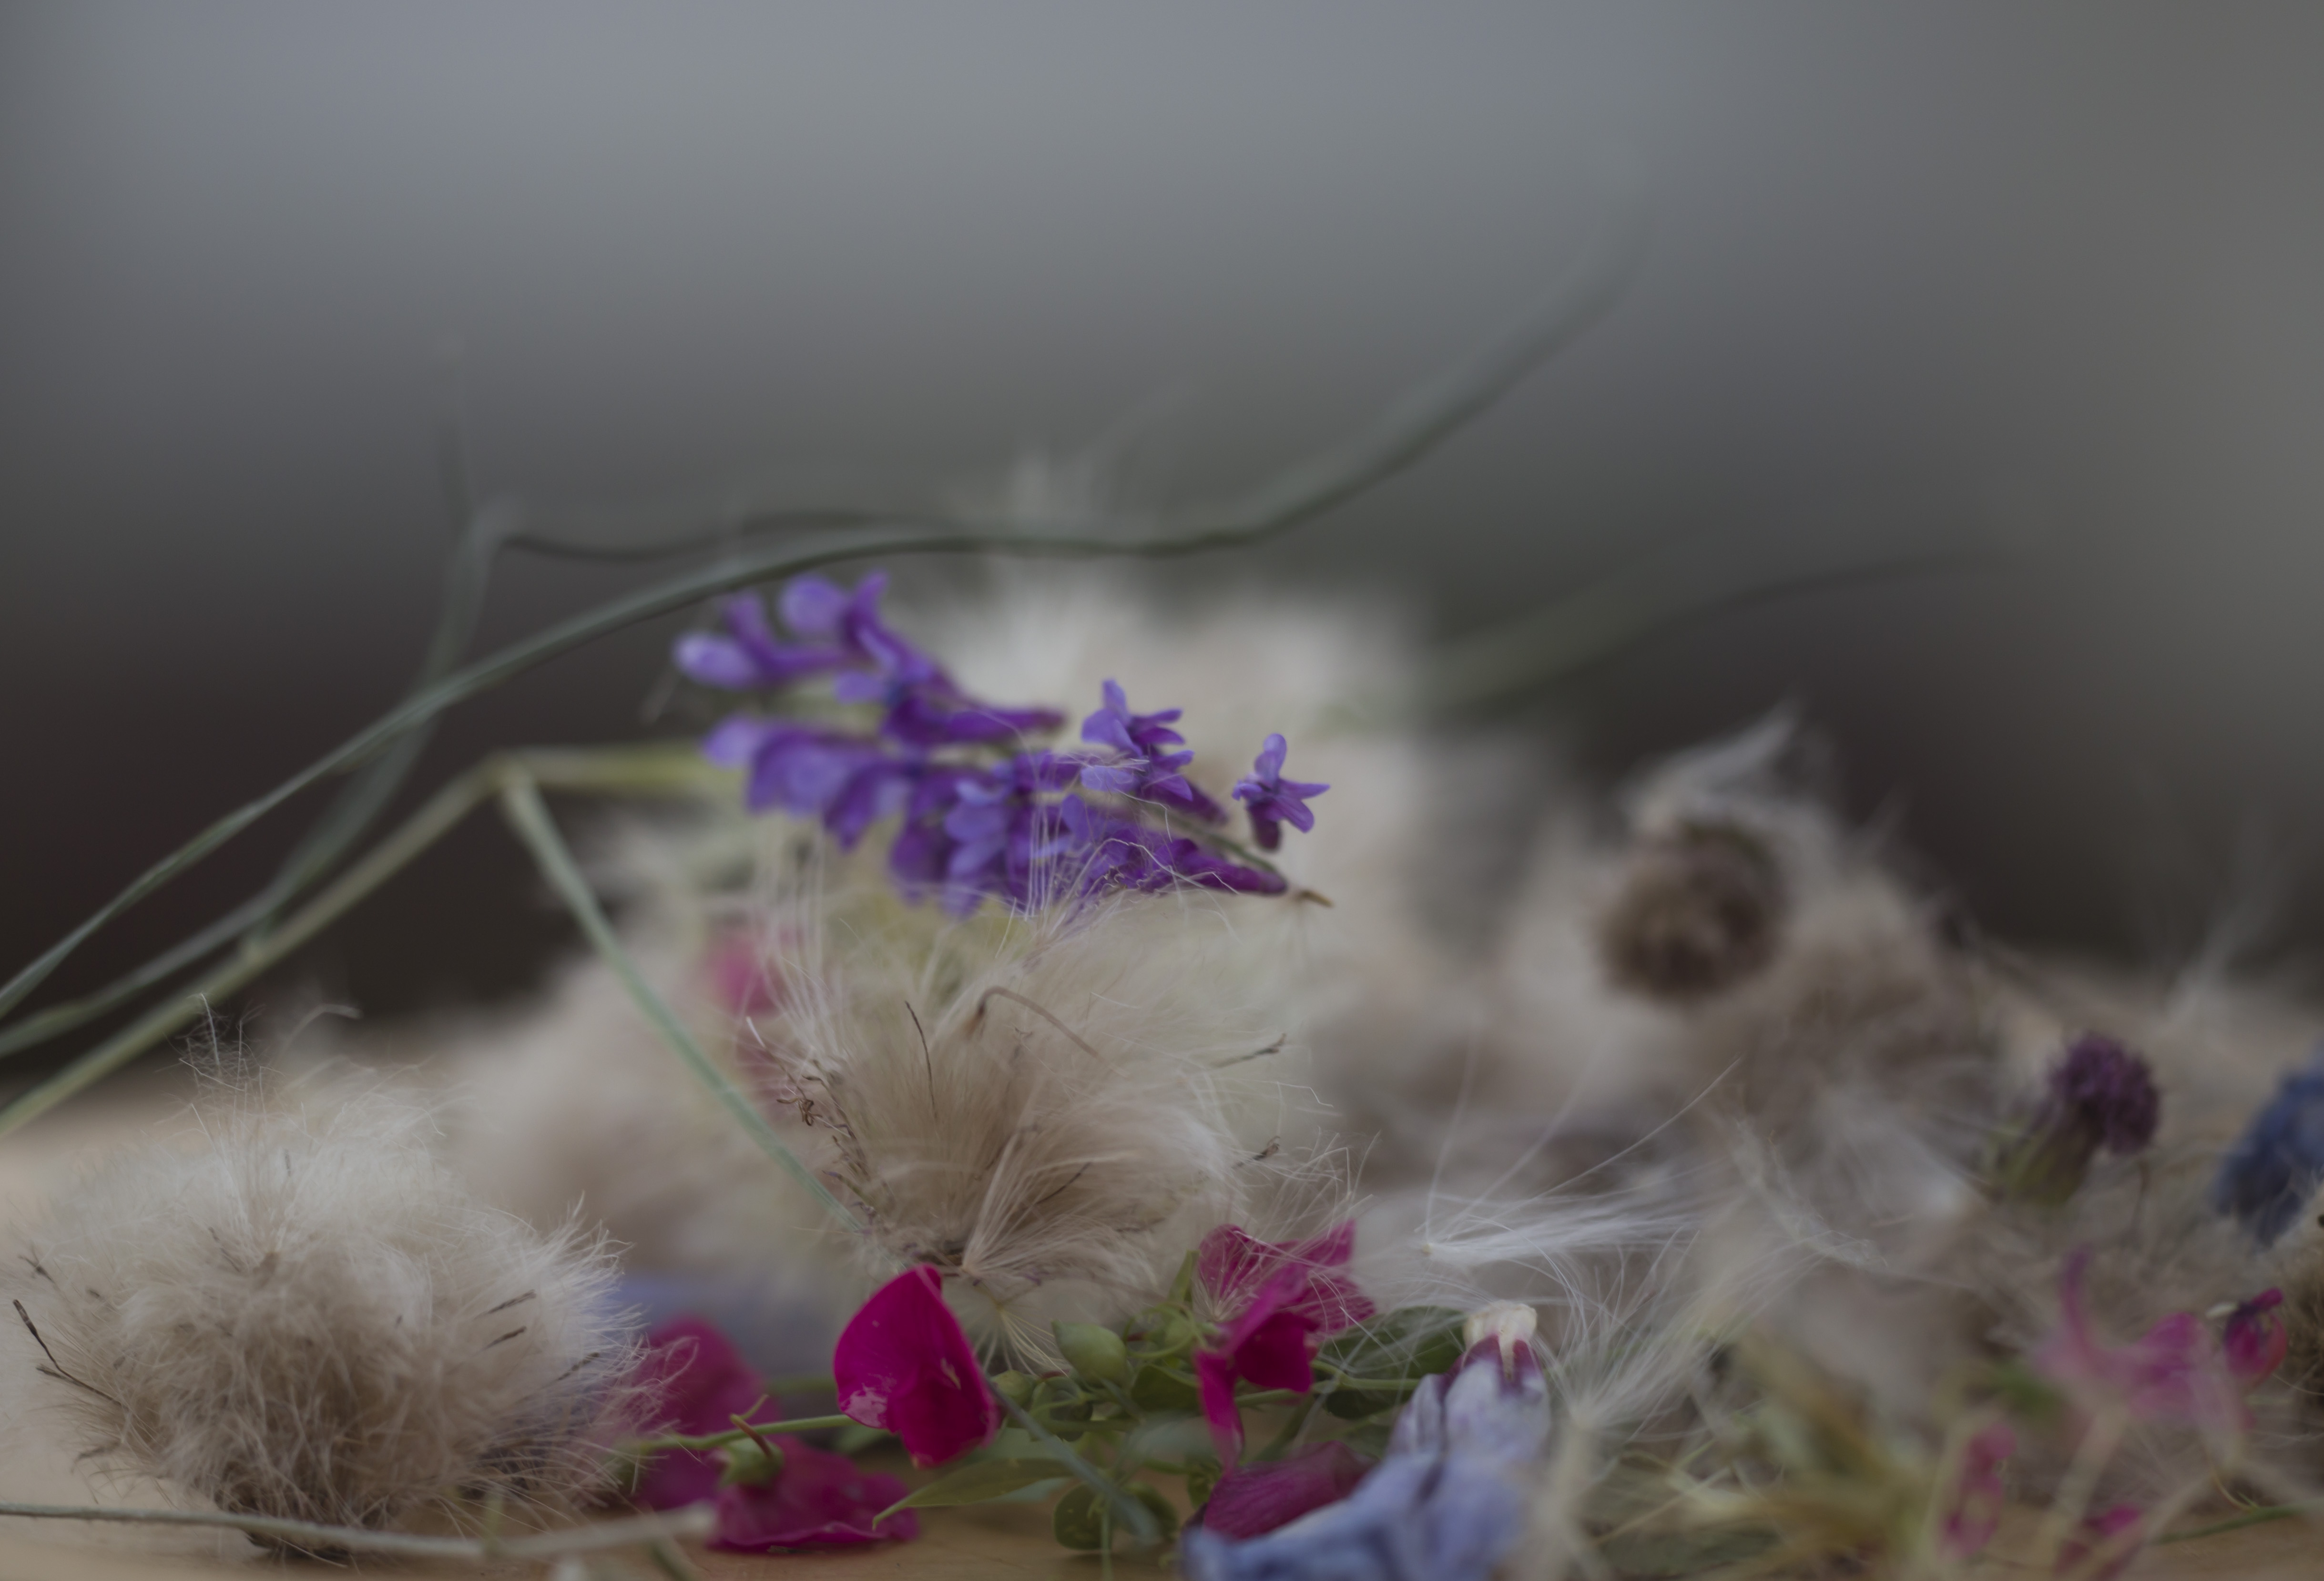
feeling, free, love, soft, easy, beautiful, flower, lilac, white, blue, angel, natural, purple, violet, lavender, organism, plant, whiskers, fur, hair accessory, wildflower